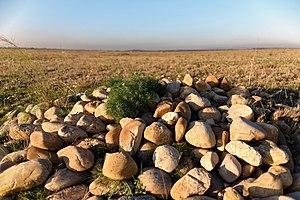
Coussoul de Crau
Saint-Martin-de-Crau est une commune française située dans le département des Bouches-du-Rhône, en région Provence-Alpes-Côte d'Azur. Ses habitants sont les Saint-Martinois ou les Cravens.